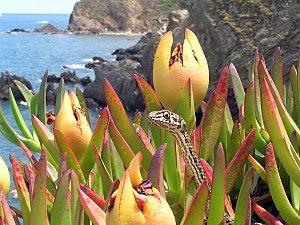
La Couleuvre de Montpellier, Malpolon monspessulanus, est une espèce de serpents de la famille des Lamprophiidae.